Multilevel streets in Chicago

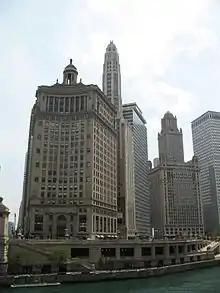
360 North Michigan, Mather Tower and 35 East Wacker stand on East Wacker Drive just west of Michigan Avenue and the Michigan Avenue Bridge.

Downtown Chicago, Illinois, has some double-decked and a few triple-decked streets immediately north and south of the Main Branch and immediately east of the South Branch of the Chicago River. The most famous and longest of these is Wacker Drive, which replaced the South Water Street Market upon its 1926 completion. The resulting bi-level street has an upper-level riverfront boulevard, a lower-level roadway for commercial and through traffic, and a recreational walkway at water level.